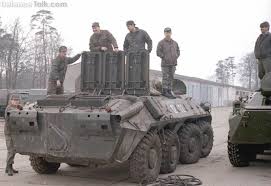
Label: BTR-70